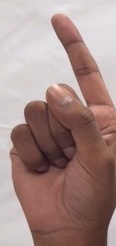
ASL sign: Z